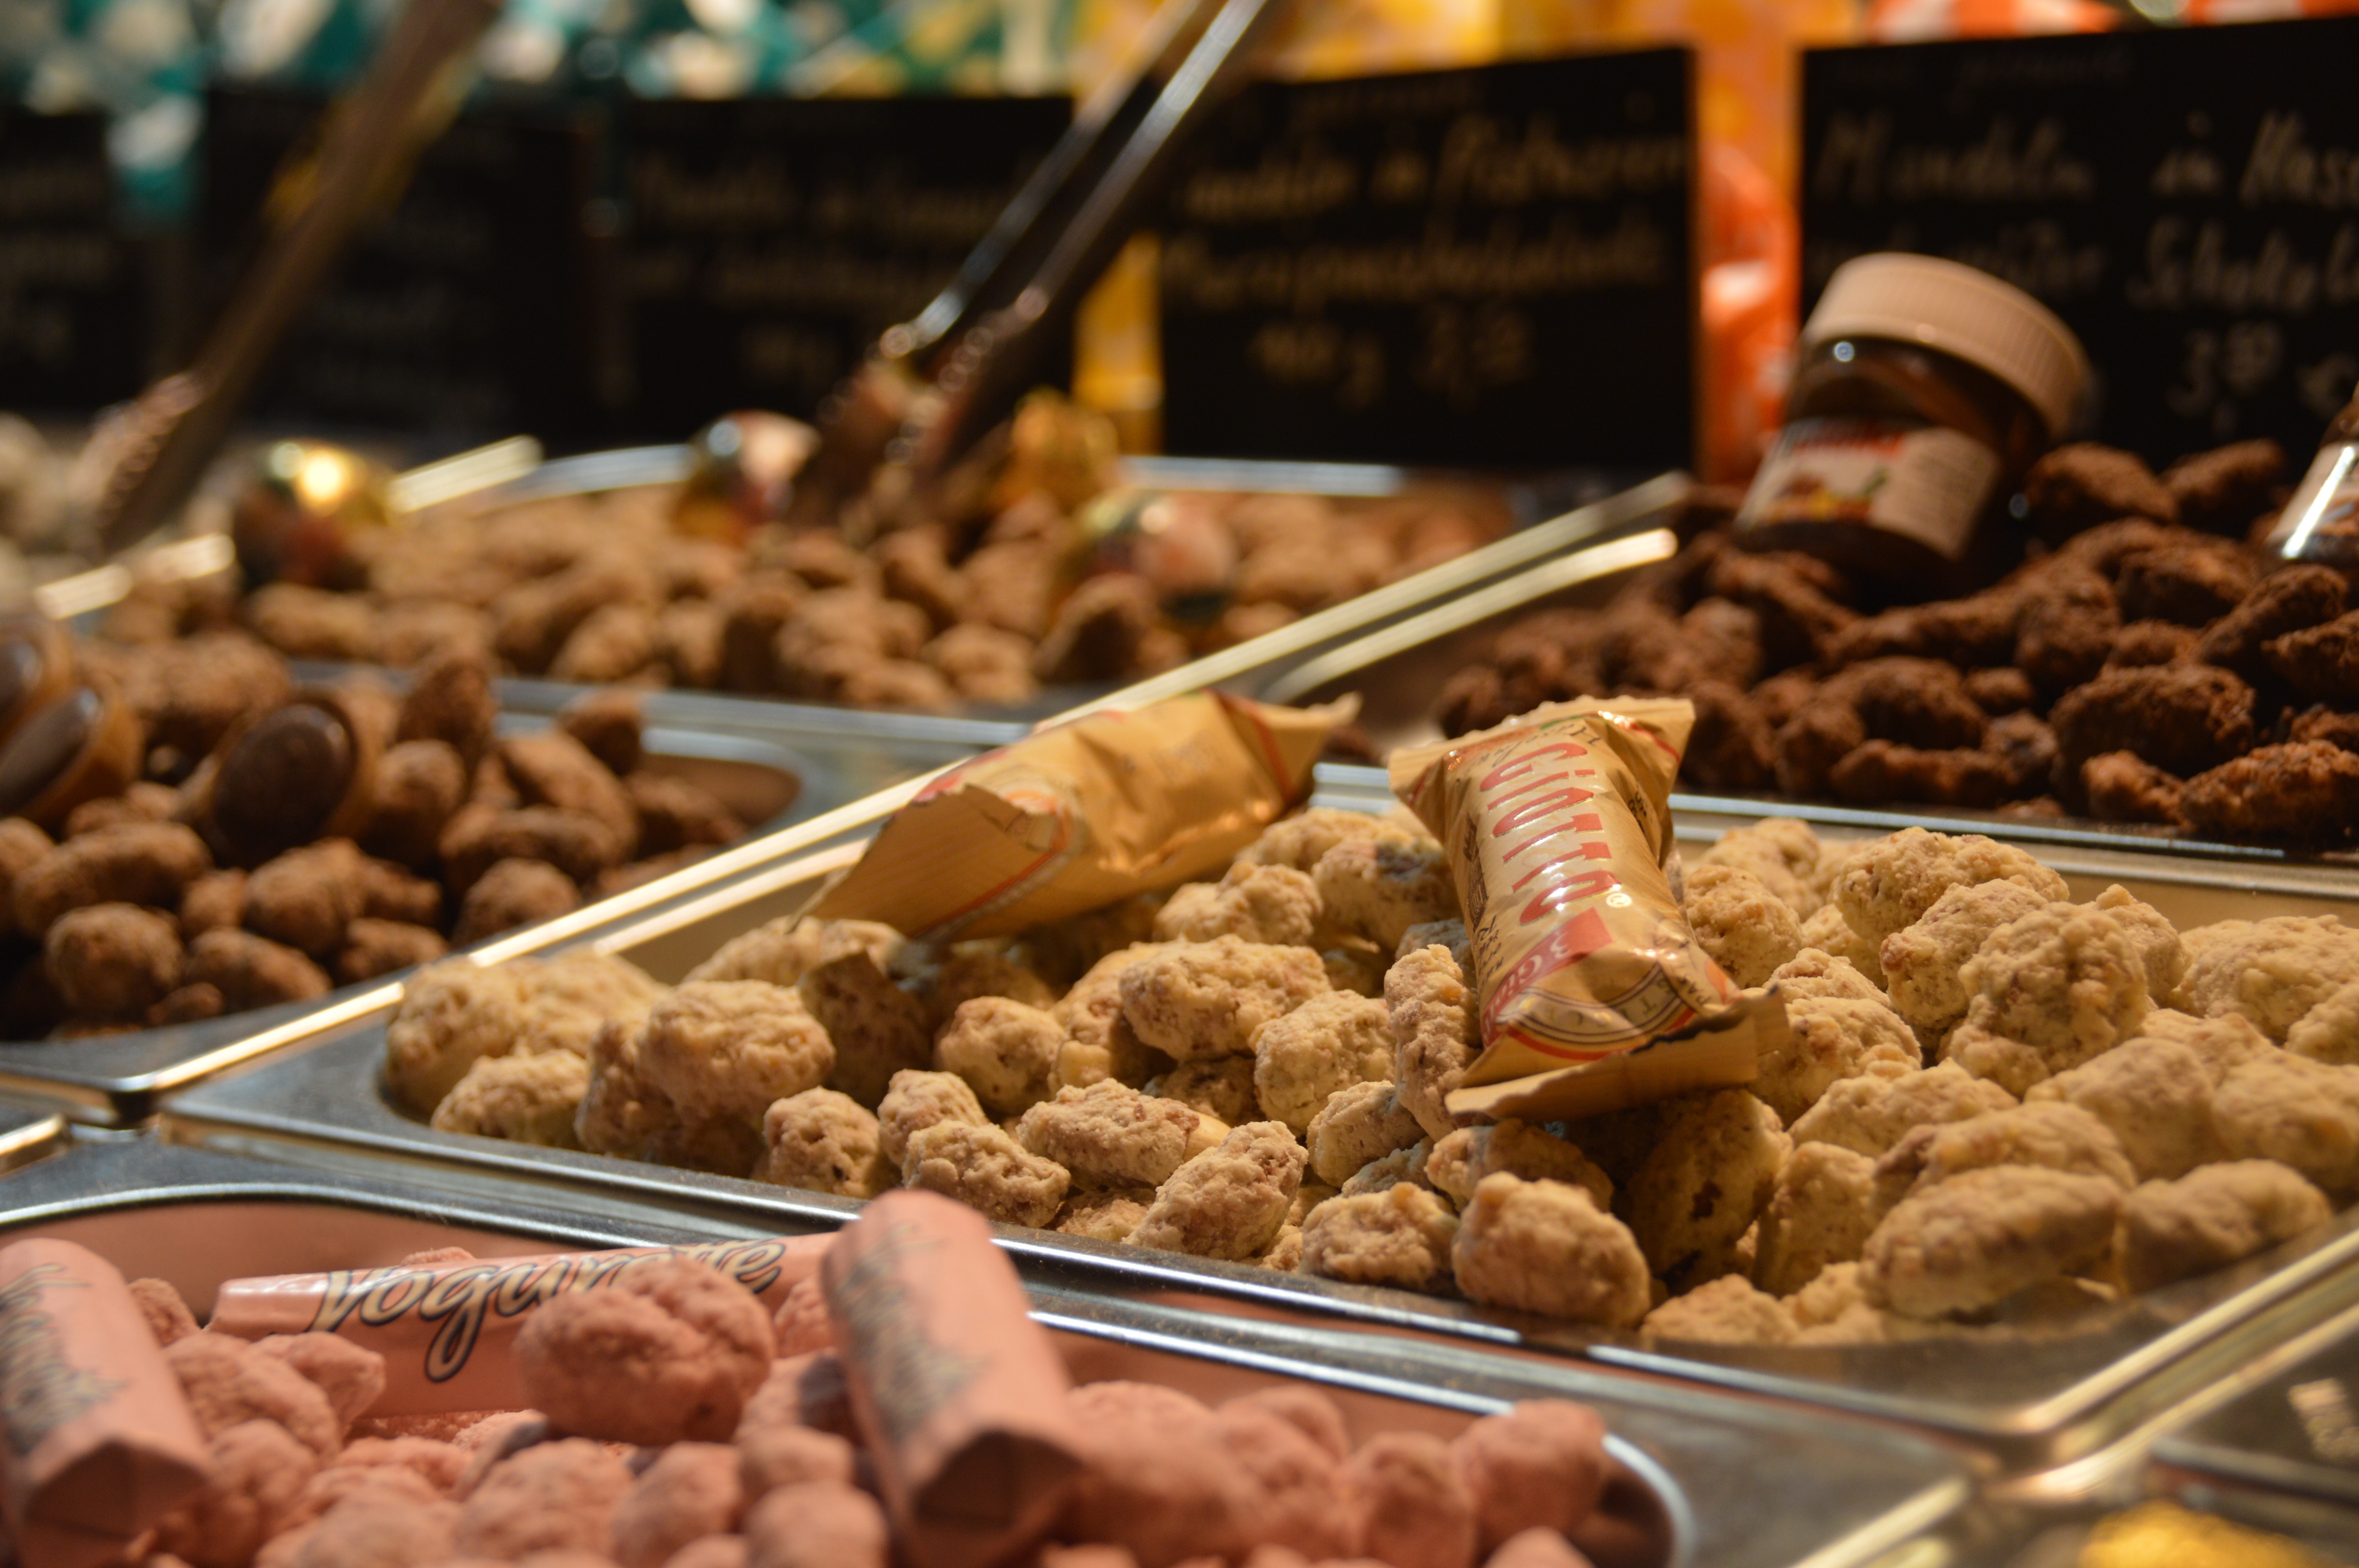
city, dish, meal, food, produce, market, breakfast, chocolate, baking, ice cream, dessert, street food, sweetness, gelato, flavor, sense, snack food